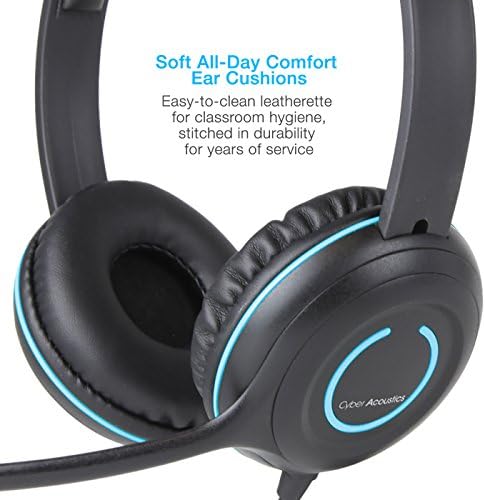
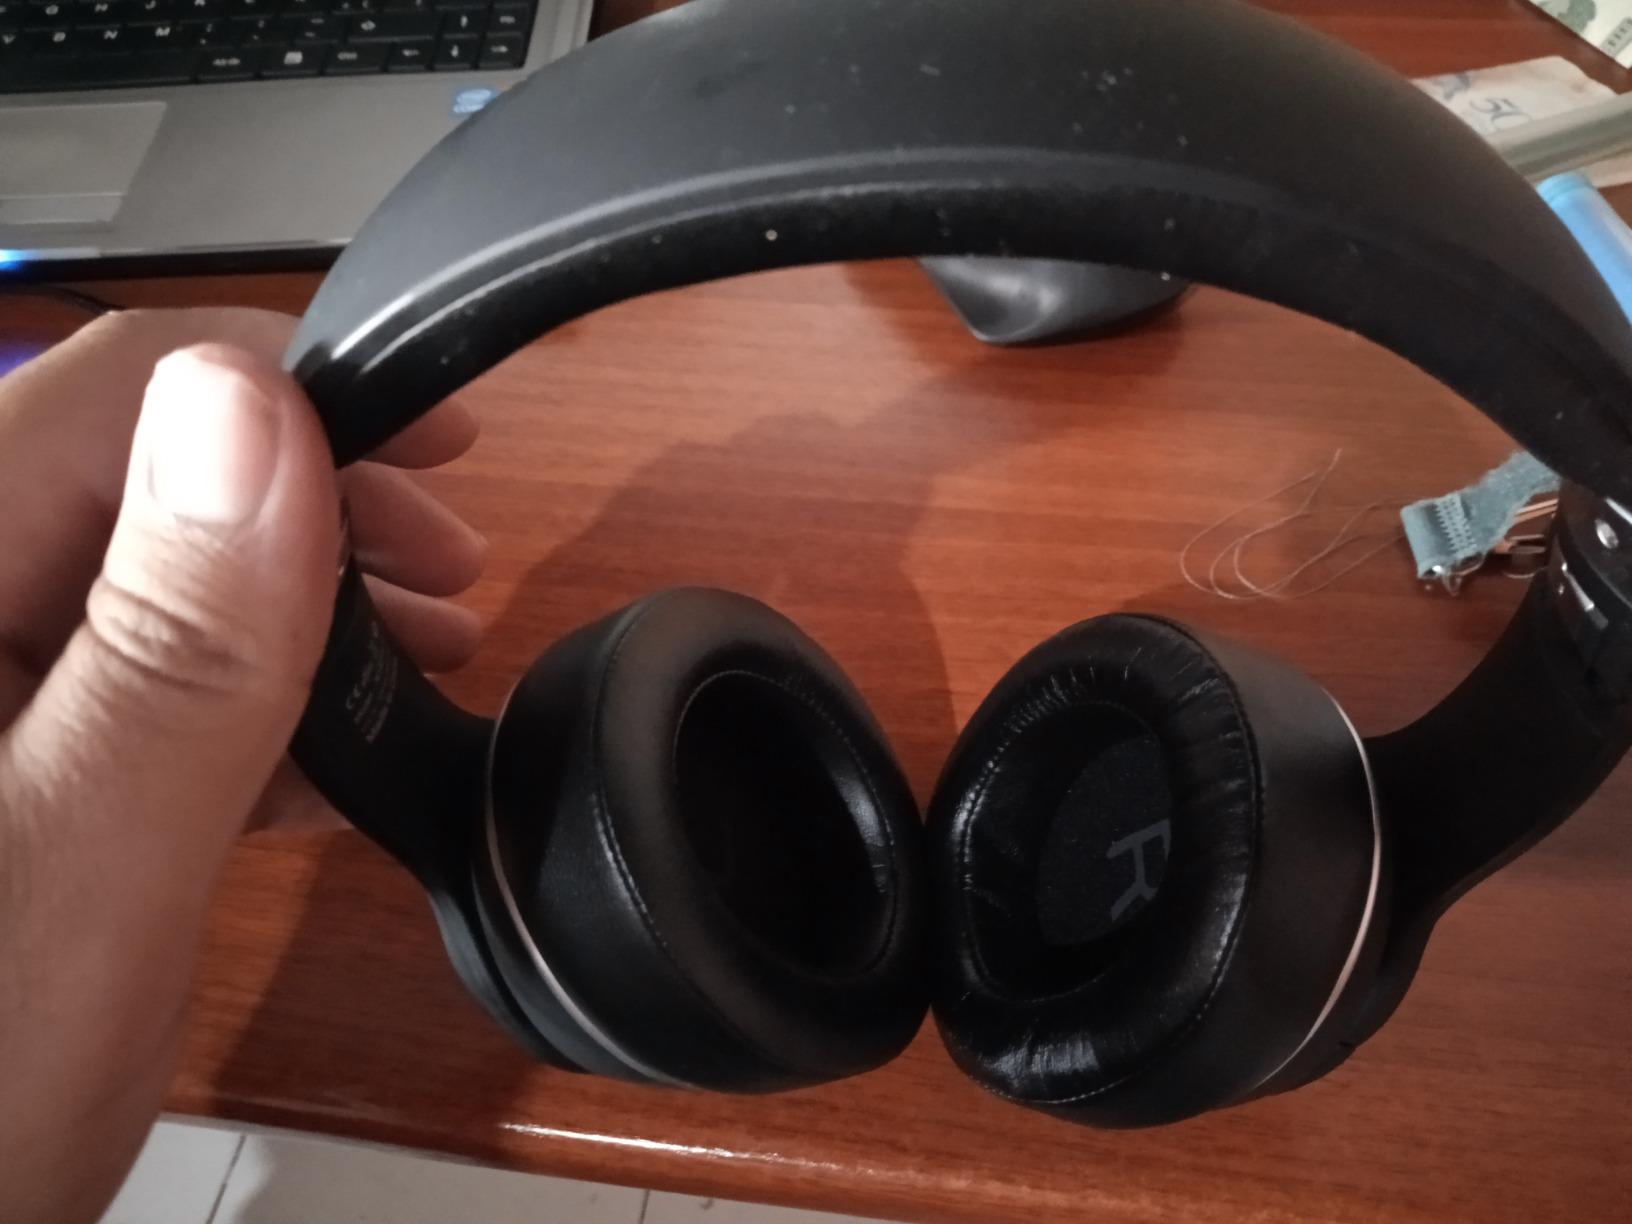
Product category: headphones
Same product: no